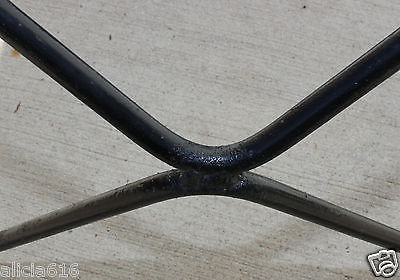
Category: chair